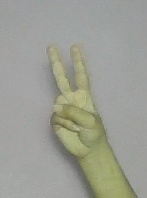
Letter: taa